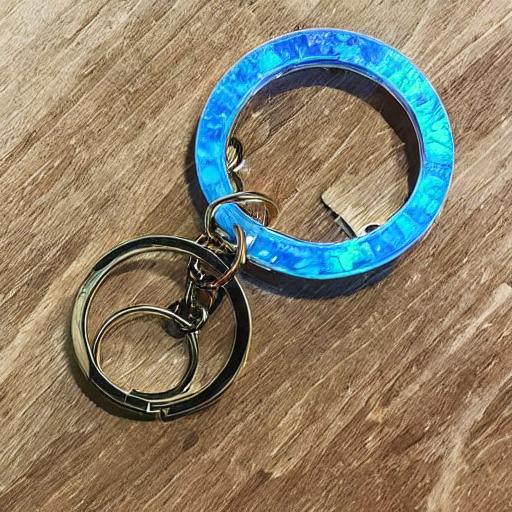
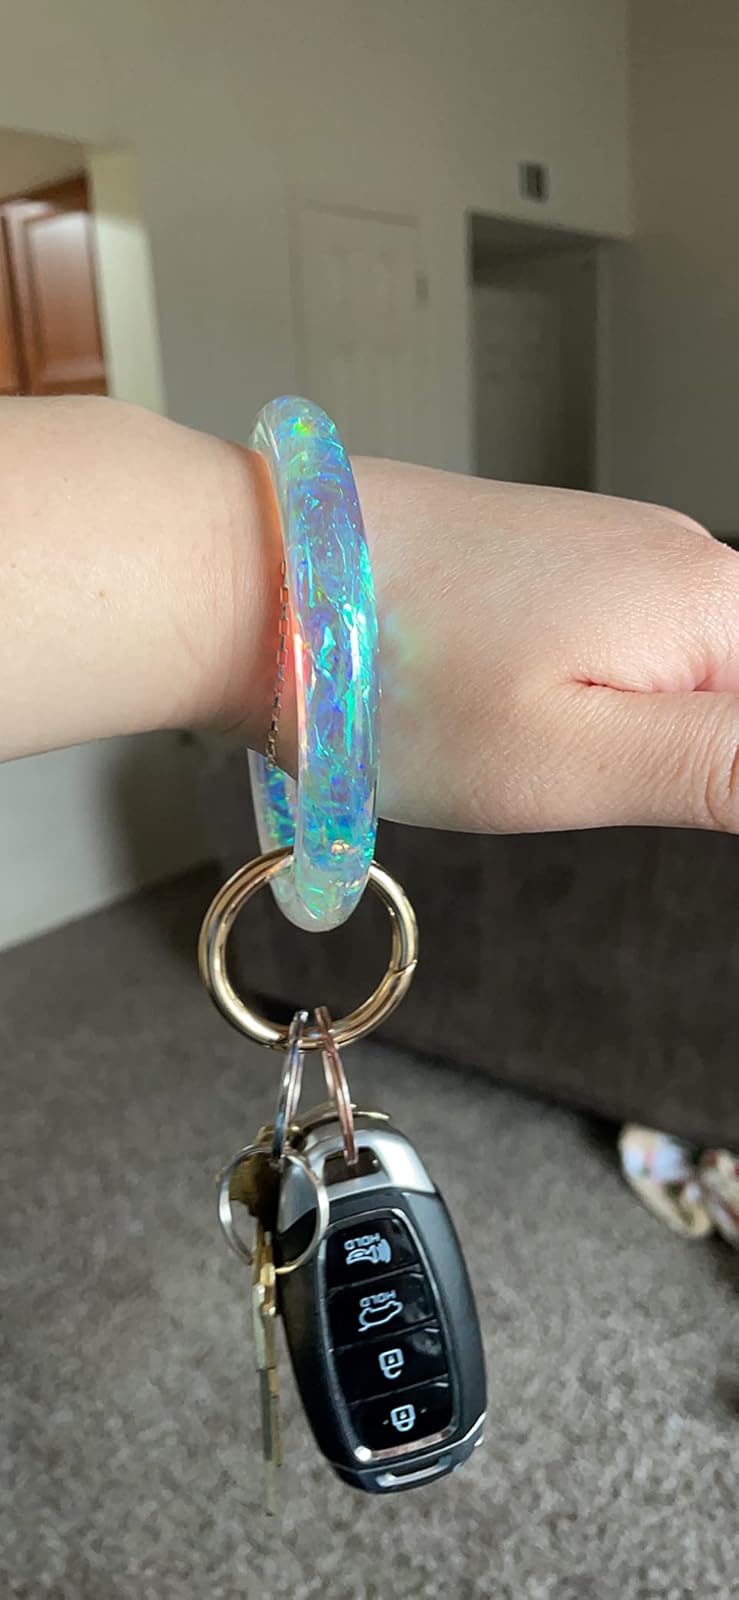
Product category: accessories_keychain
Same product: no